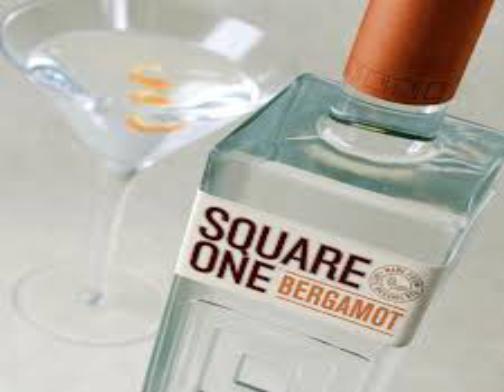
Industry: Food